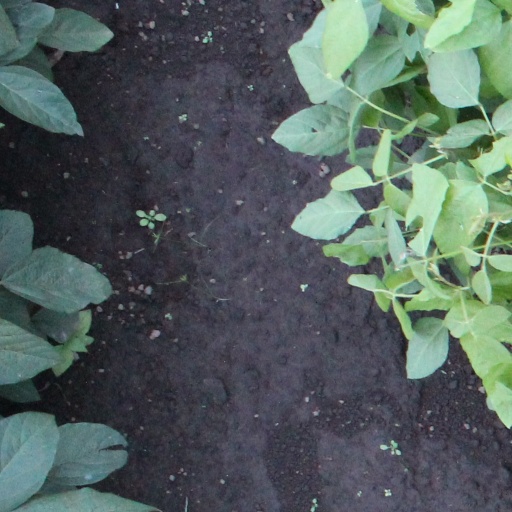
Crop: soybean